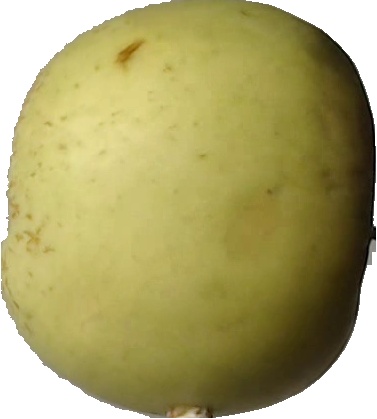
Label: apple_golden_3